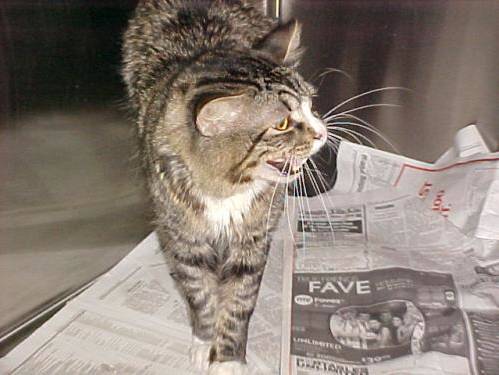
Label: cat